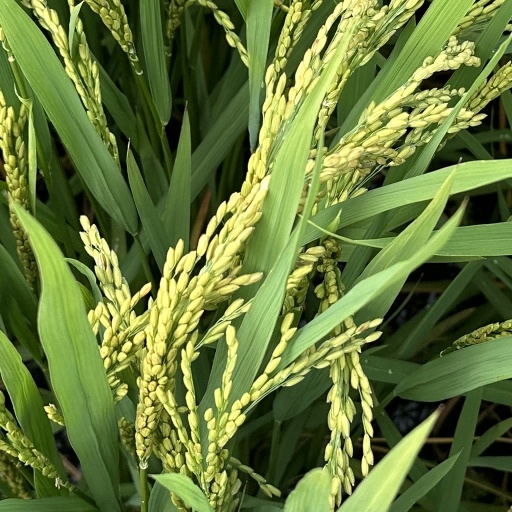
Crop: rice